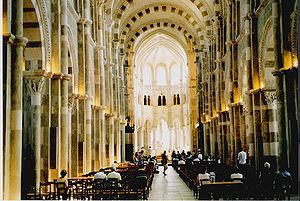
Vézelay / Pilgrimskirken La Madeleine
Kirkens indre
Vézelay er en fransk by i départementet Yonne i Bourgogne. Byen er mest kendt for et benediktinsk abbedi, som omfatter valfartskirken Sainte-Marie-Madeleine med relikvierne af Maria Magdalene. Byen har 492 indbyggere.